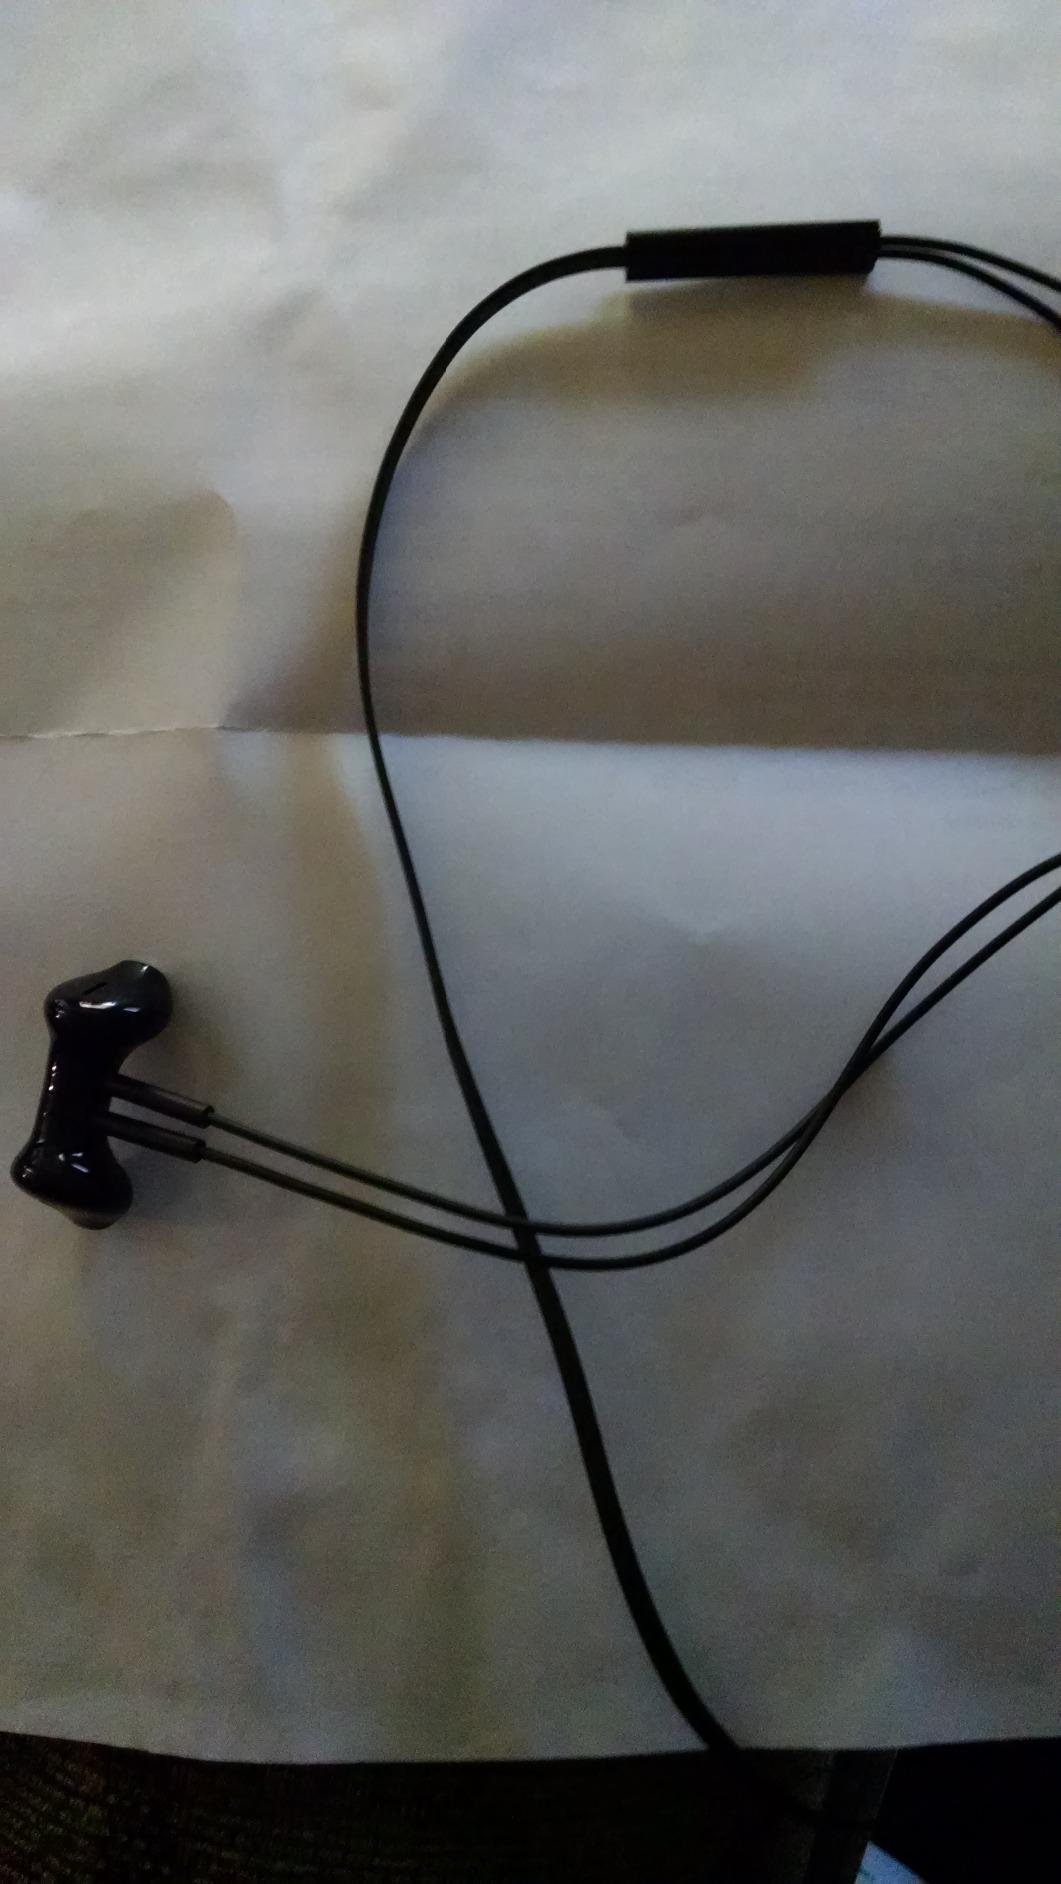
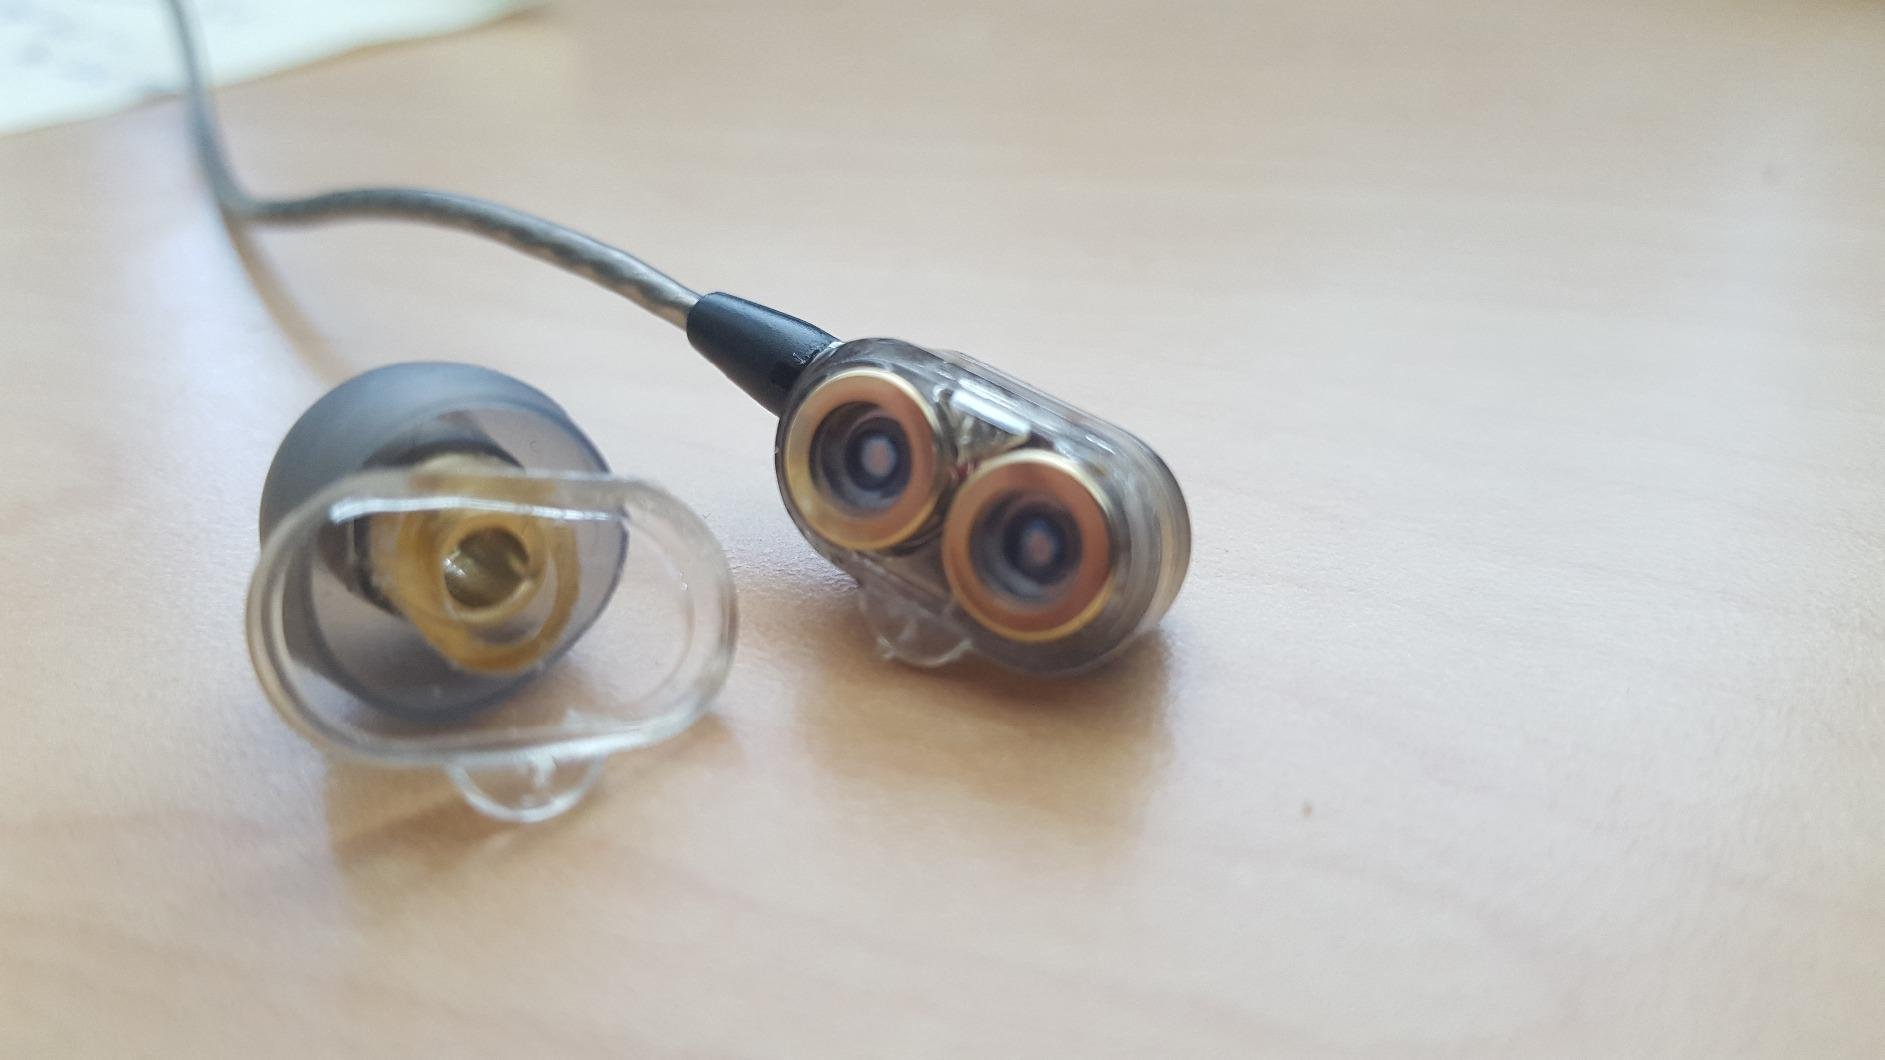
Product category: headphones
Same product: no